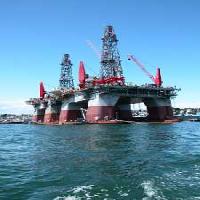
Weather: sun or clear